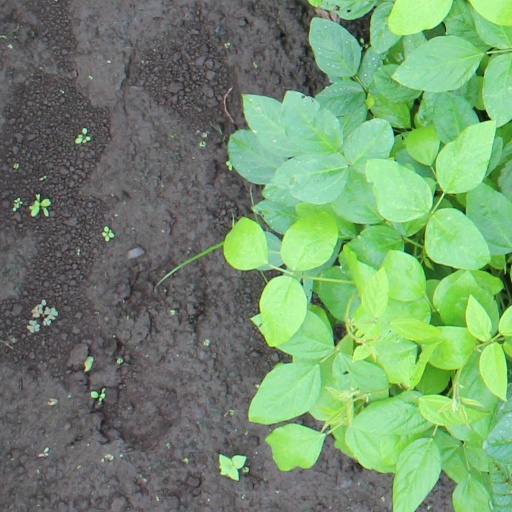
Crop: soybean